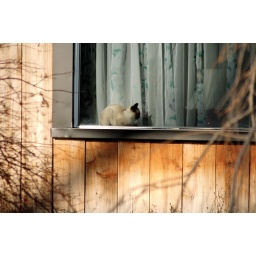
adorable little kitten in a window